Cormes

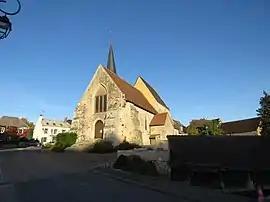
The church of Saint-Denis, in Cormes

Cormes is a commune in the Sarthe department in the Pays de la Loire region in Northwestern France. In 2020, it had a population of 897.